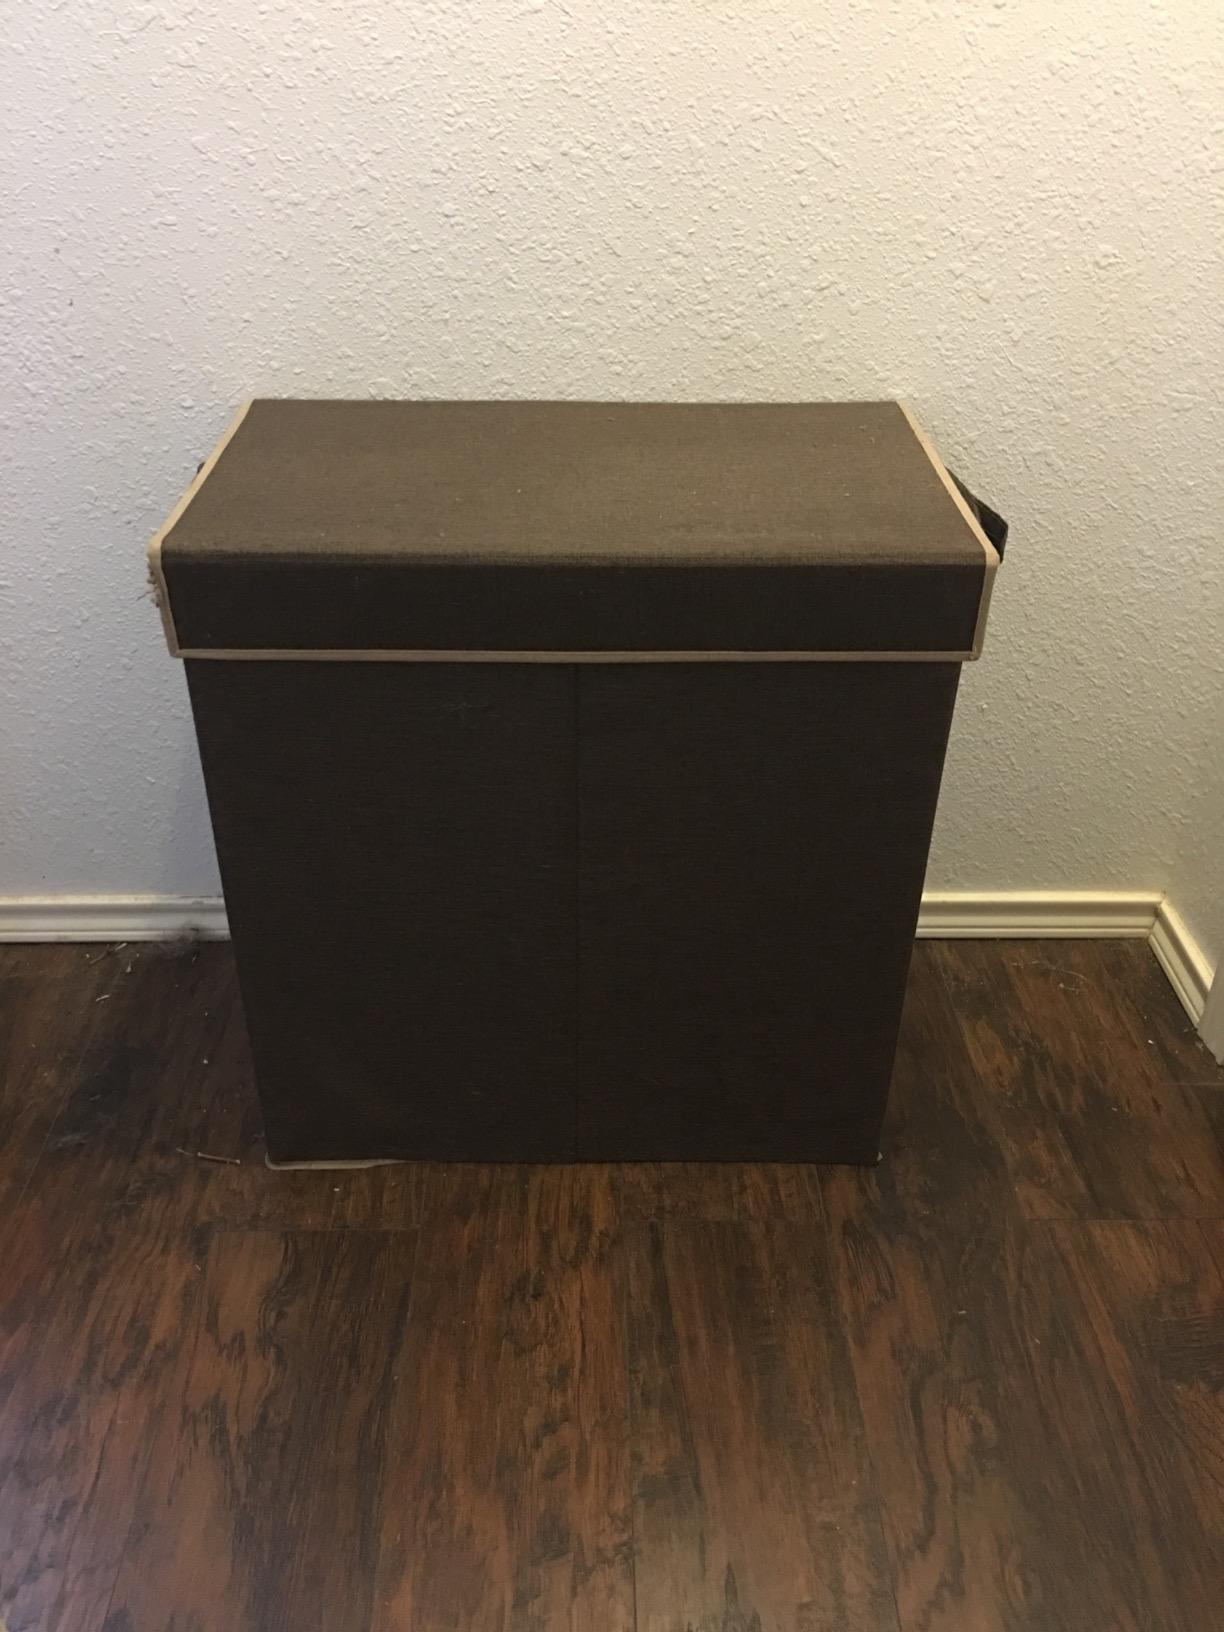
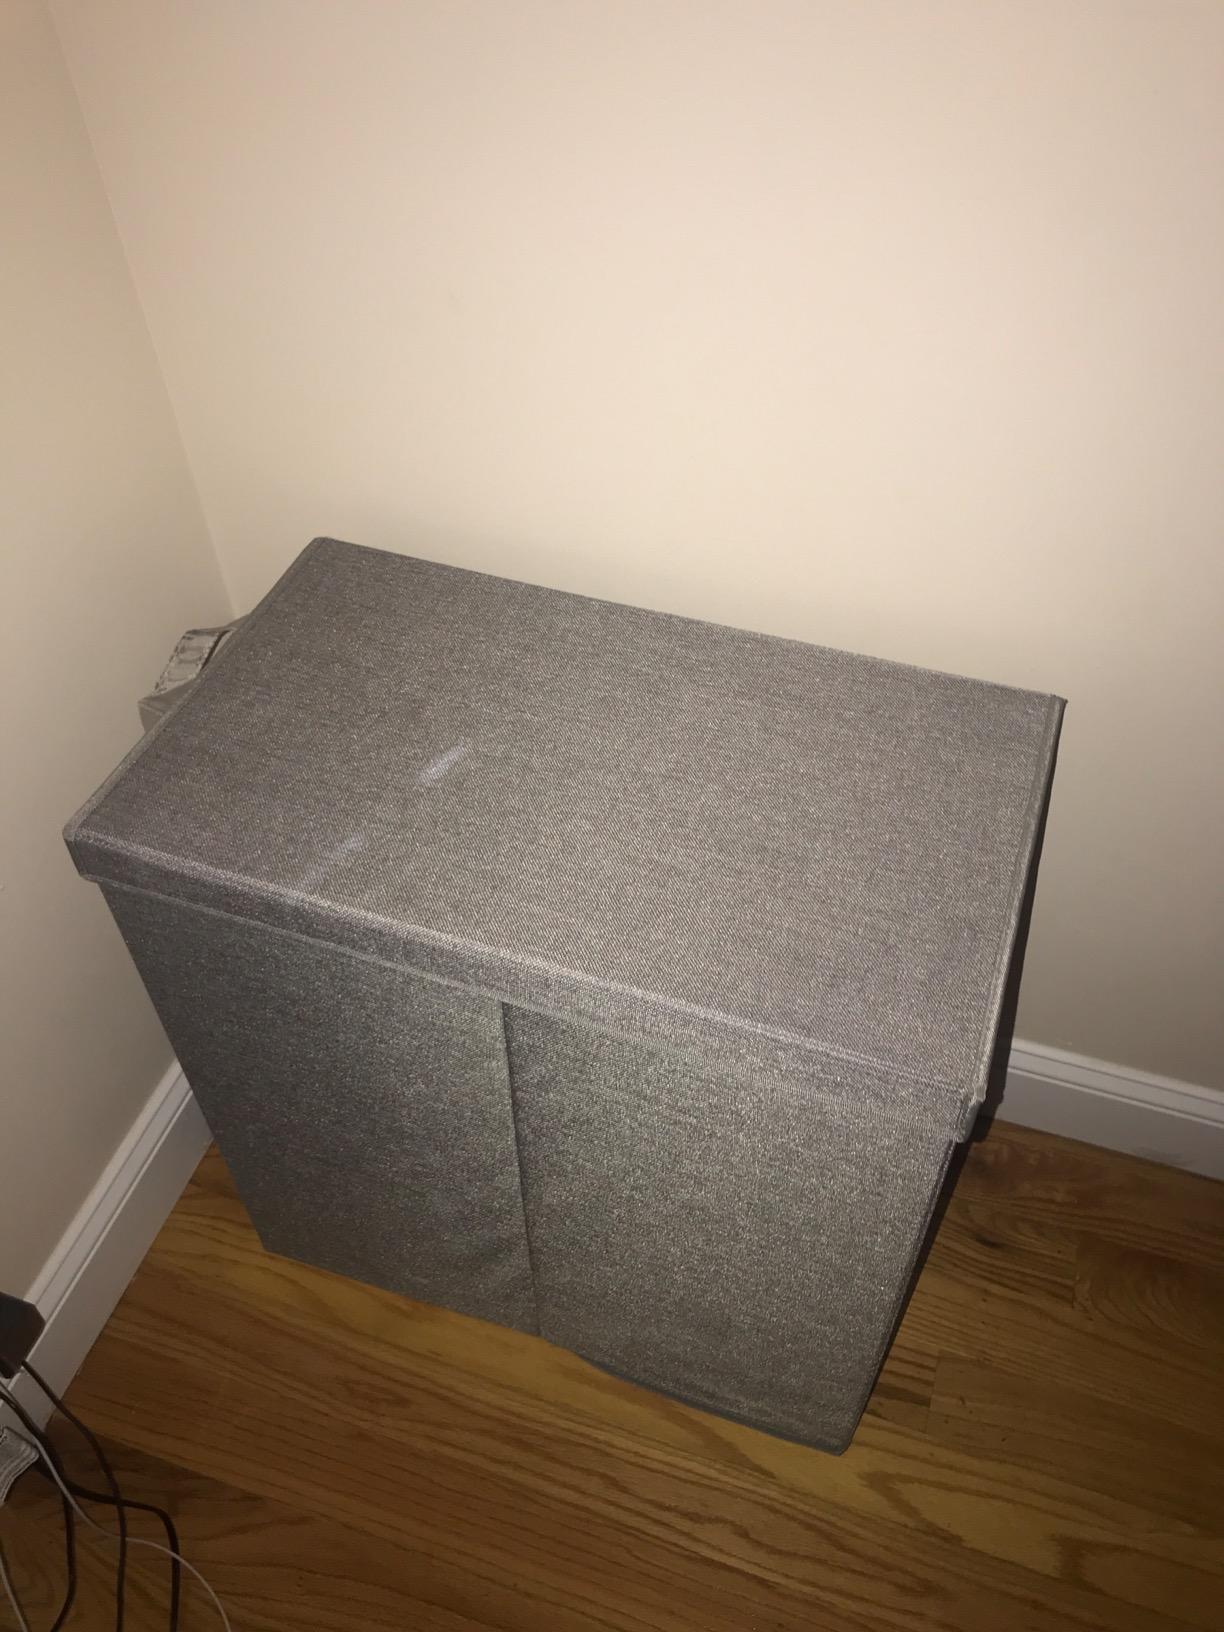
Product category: items_hamper
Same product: no